Question: Please indicate a possible affordance area of the drink_with_cup that can be used for holding
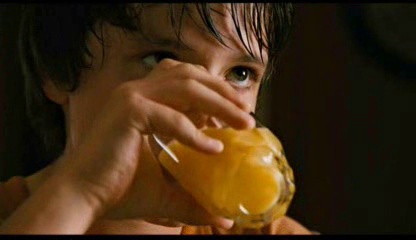
Answer: [147.5, 96, 296.5, 221]